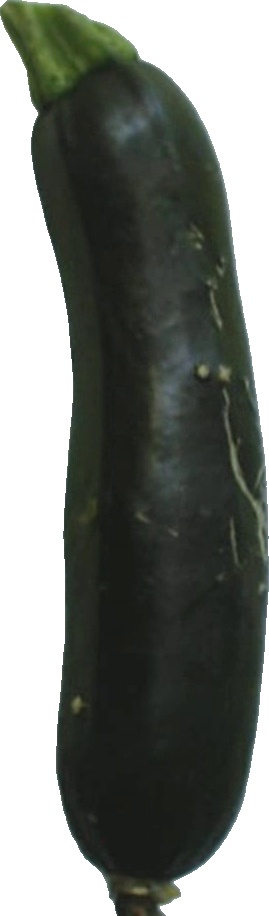
Label: zucchini_dark_1